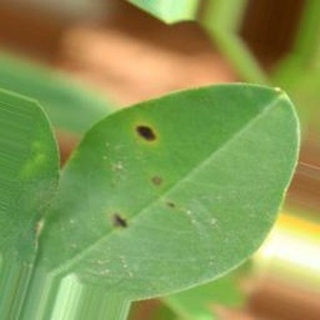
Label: groundnut_early_leaf_spot